Augustus II the Strong

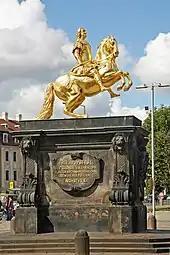
Equestrian statue of Augustus II the Strong in Dresden

Augustus is perhaps best remembered as a patron of the arts and architecture. He had beautiful palaces built in Dresden, a city that became renowned for extraordinary cultural brilliance. He introduced the first public museums, such as the Green Vault in 1723, and started systematic collection of paintings that are now on display in the Gemäldegalerie Alte Meister.